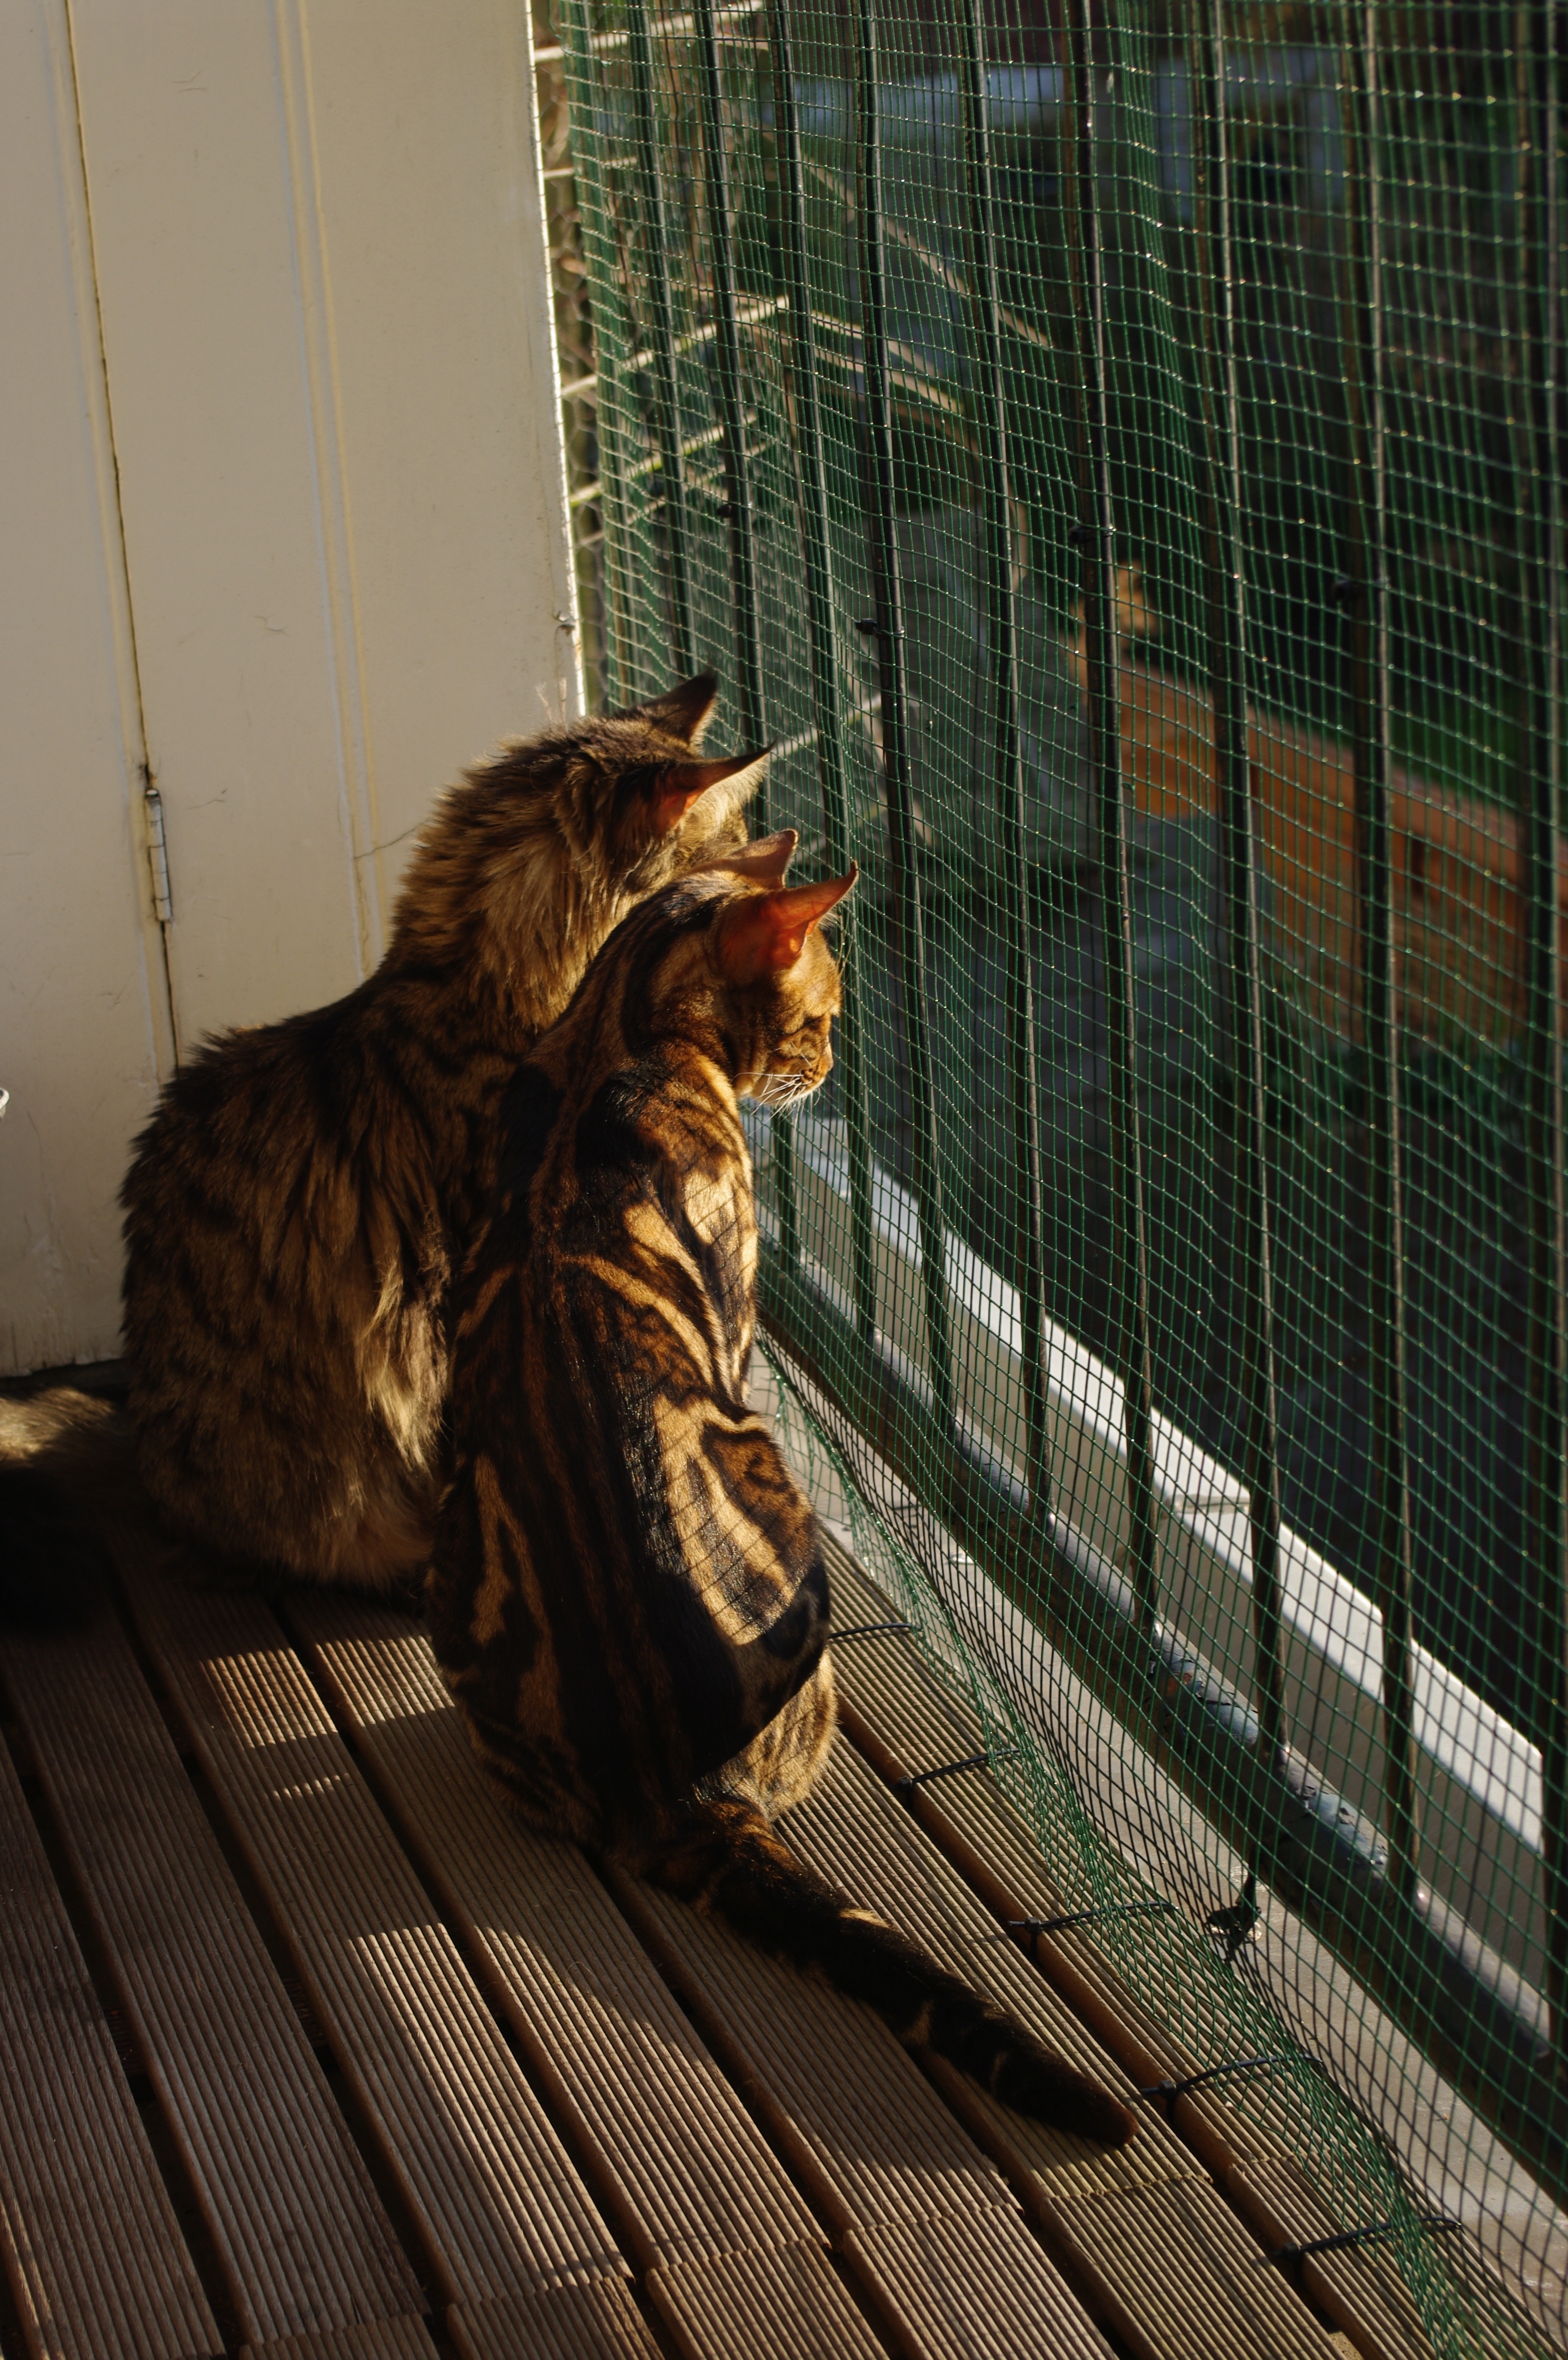
cat, mammal, together, sunny, cats, animal shelter, small to medium sized cats